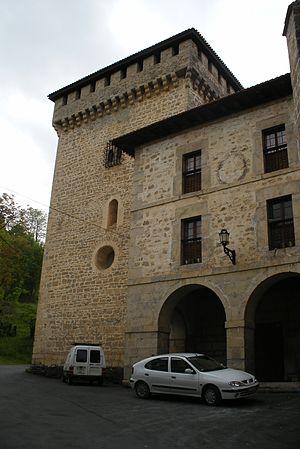
Quejana en espagnol ou Kexaa en basque est une commune ou contrée de la municipalité d'Ayala dans la province d'Alava dans la Communauté autonome basque.